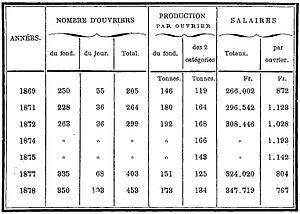
Ouvriers, rendement et salaires de 1869 à 1878 de la Compagnie des mines de Vendin.
La Compagnie des mines de Vendin est une compagnie minière qui a exploité la houille à Annezin dans le bassin minier du Nord-Pas-de-Calais. La société est fondée le 31 mai 1854, elle commence par exécuter quelques sondages qui mettent en évidence la présence de charbon. Après bien des difficultés à placer ses actions, la société de recherches se transforme en société d'exploitation le 3 janvier 1856. Elle commence alors à Chocques une fosse nᵒ 1 qui est abandonnée la même année dans les sables mouvants à la profondeur de 20,53 mètres après avoir coûté 95 368,51 francs.